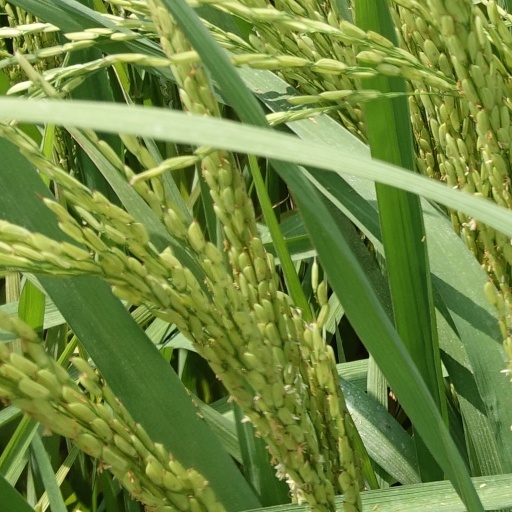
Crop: rice